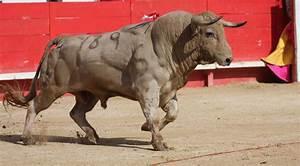
cow